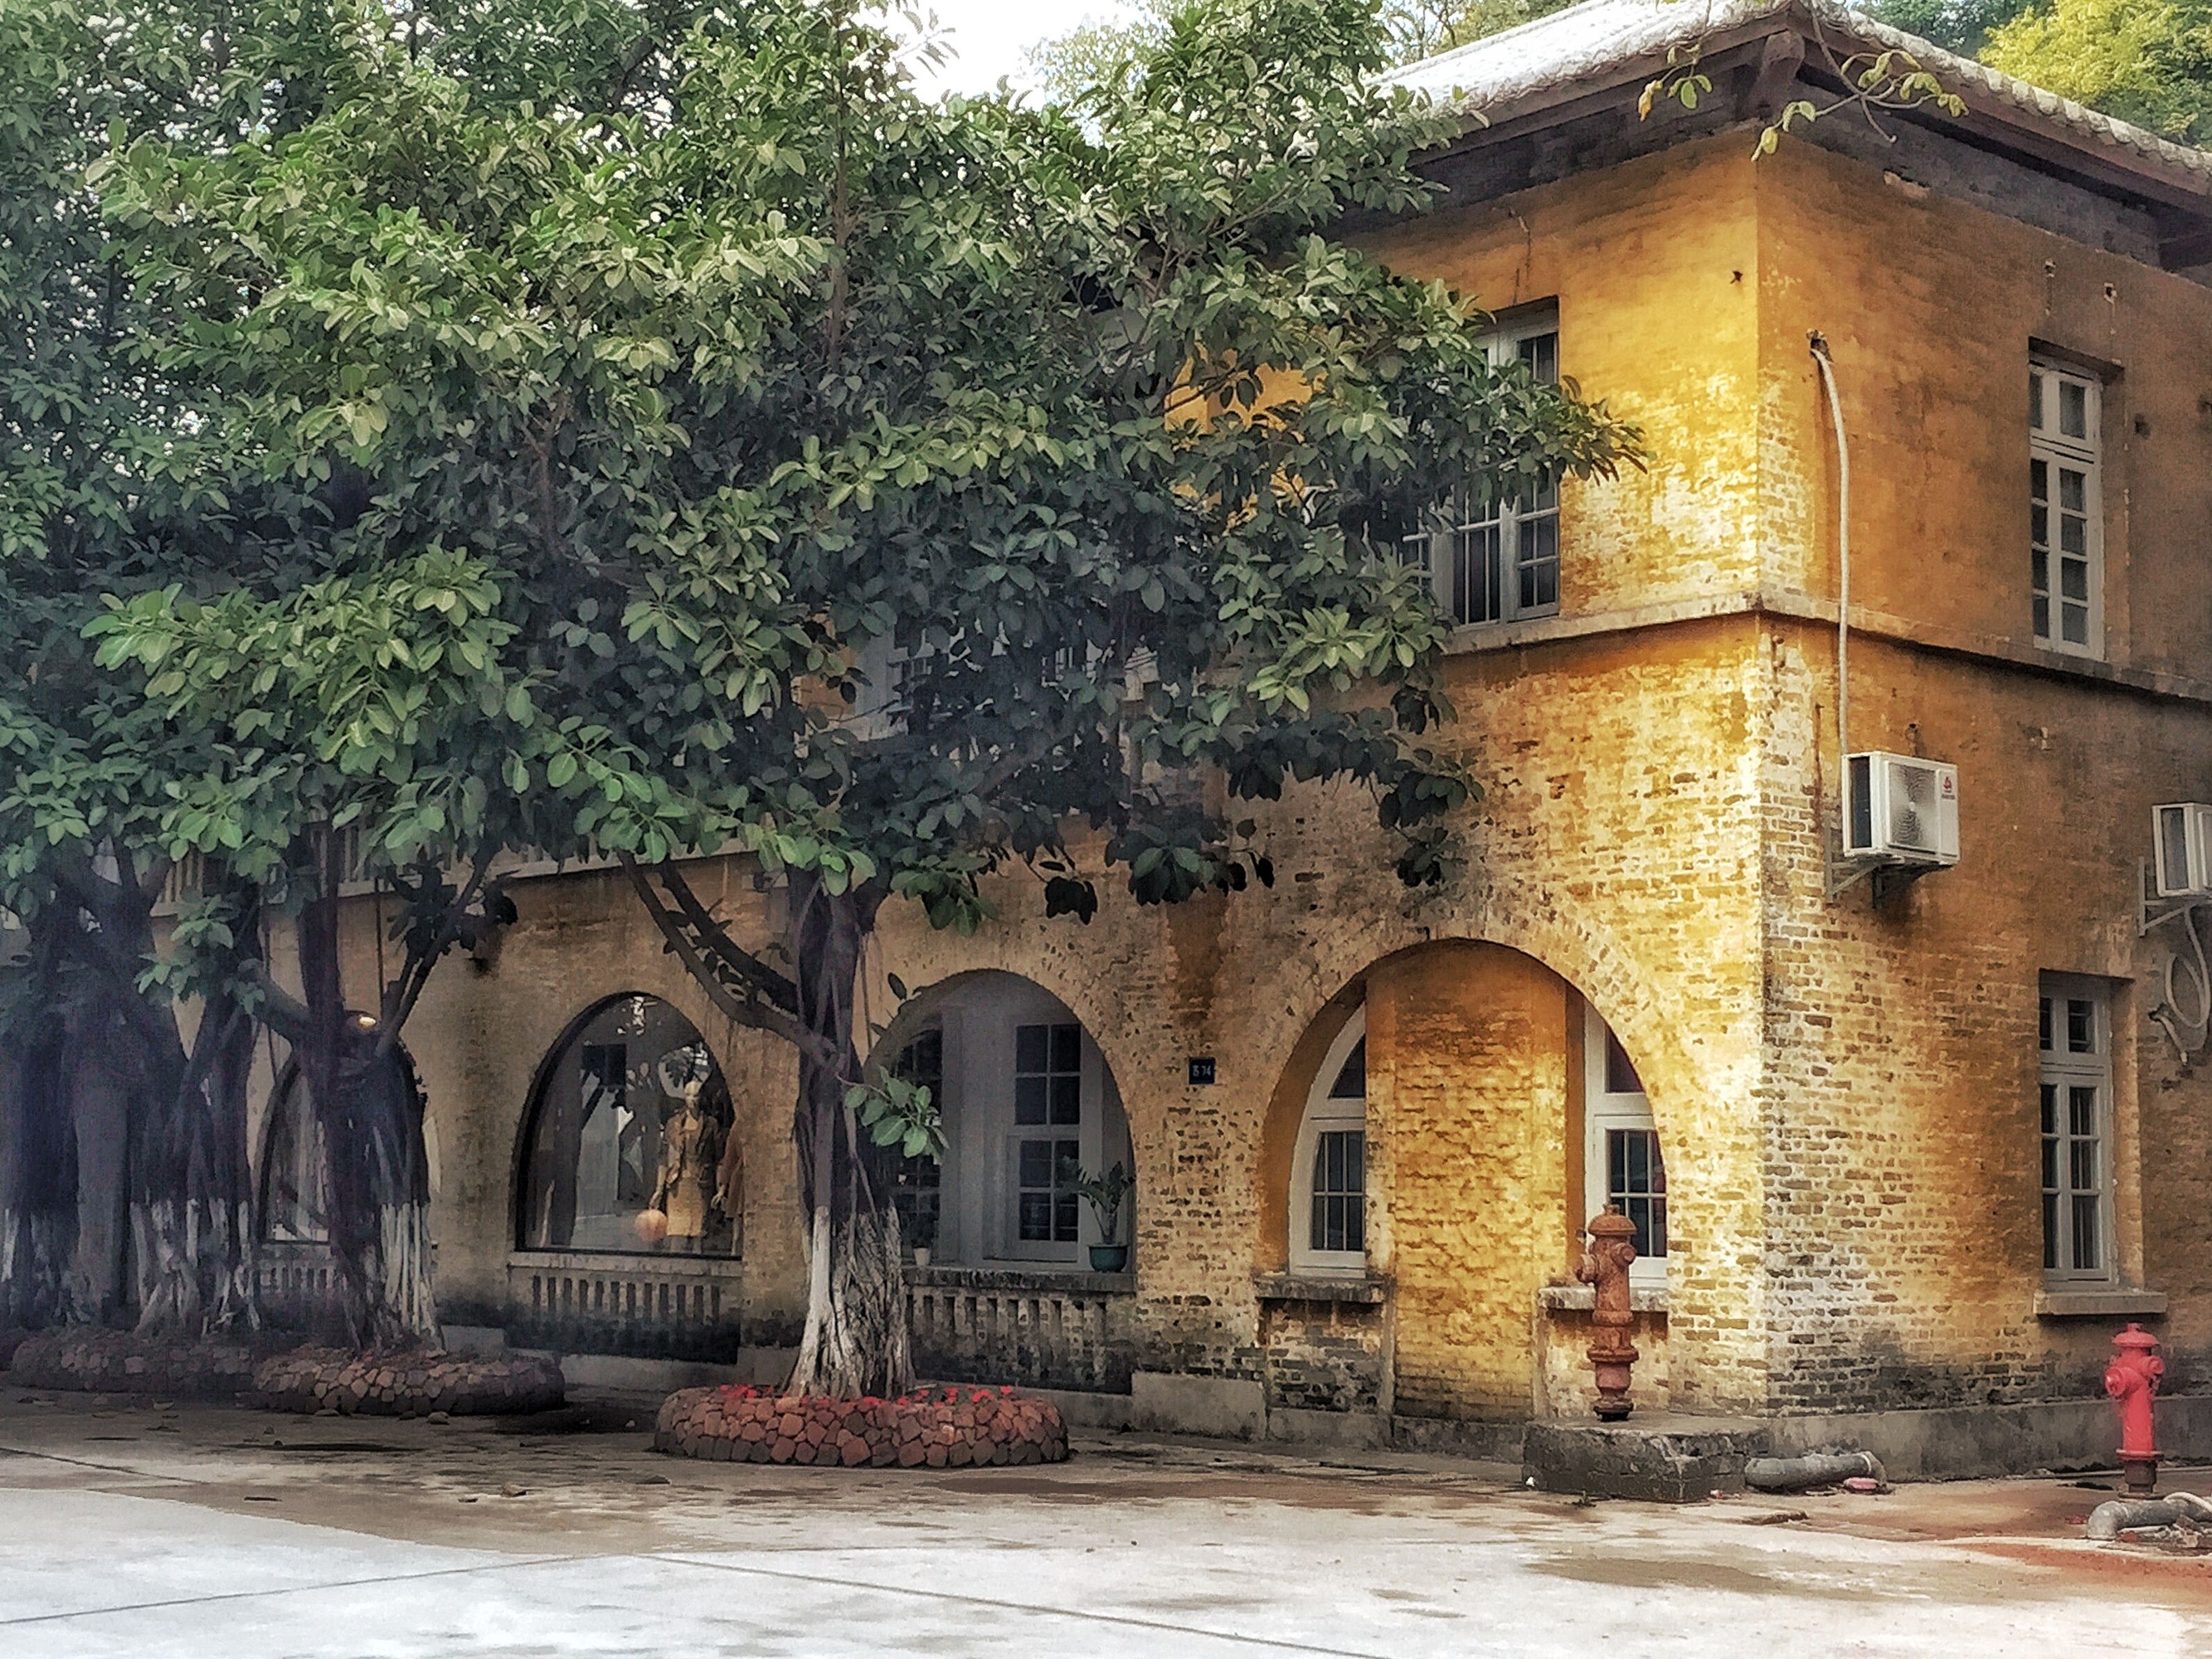
mansion, house, town, building, palace, village, facade, tourism, courtyard, monastery, canton, history, estate, hacienda, sandy bay, ancient history, panyu sugar factory